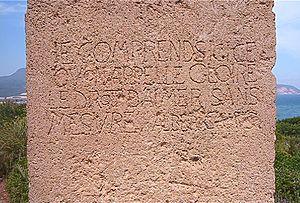
Albert Camus, né le 7 novembre 1913 à Mondovi, près de Bône, en Algérie, et mort le 4 janvier 1960 à Villeblevin dans un accident de voiture, dans l'Yonne en France, est un écrivain, philosophe, romancier, dramaturge, essayiste et nouvelliste français. Il est aussi journaliste militant engagé dans la Résistance française et, proche des courants libertaires, dans les combats moraux de l'après-guerre.
Louis Bénisti est un peintre et sculpteur français né le 15 mai 1903 à El-Biar et mort à Évian le 1ᵉʳ mai 1995.